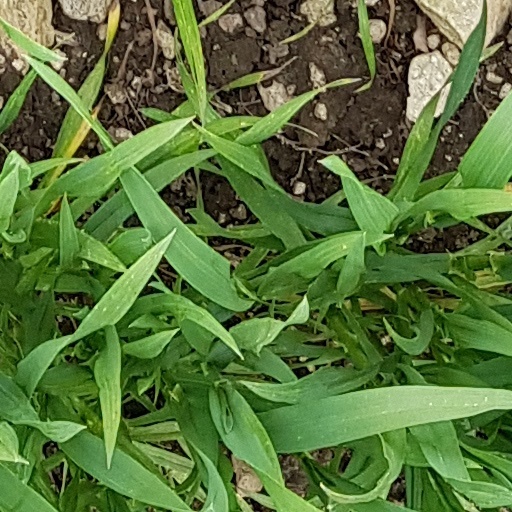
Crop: wheat